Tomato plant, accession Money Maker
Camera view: horizontal (90 deg, fisheye); turntable rotation: 30 degrees
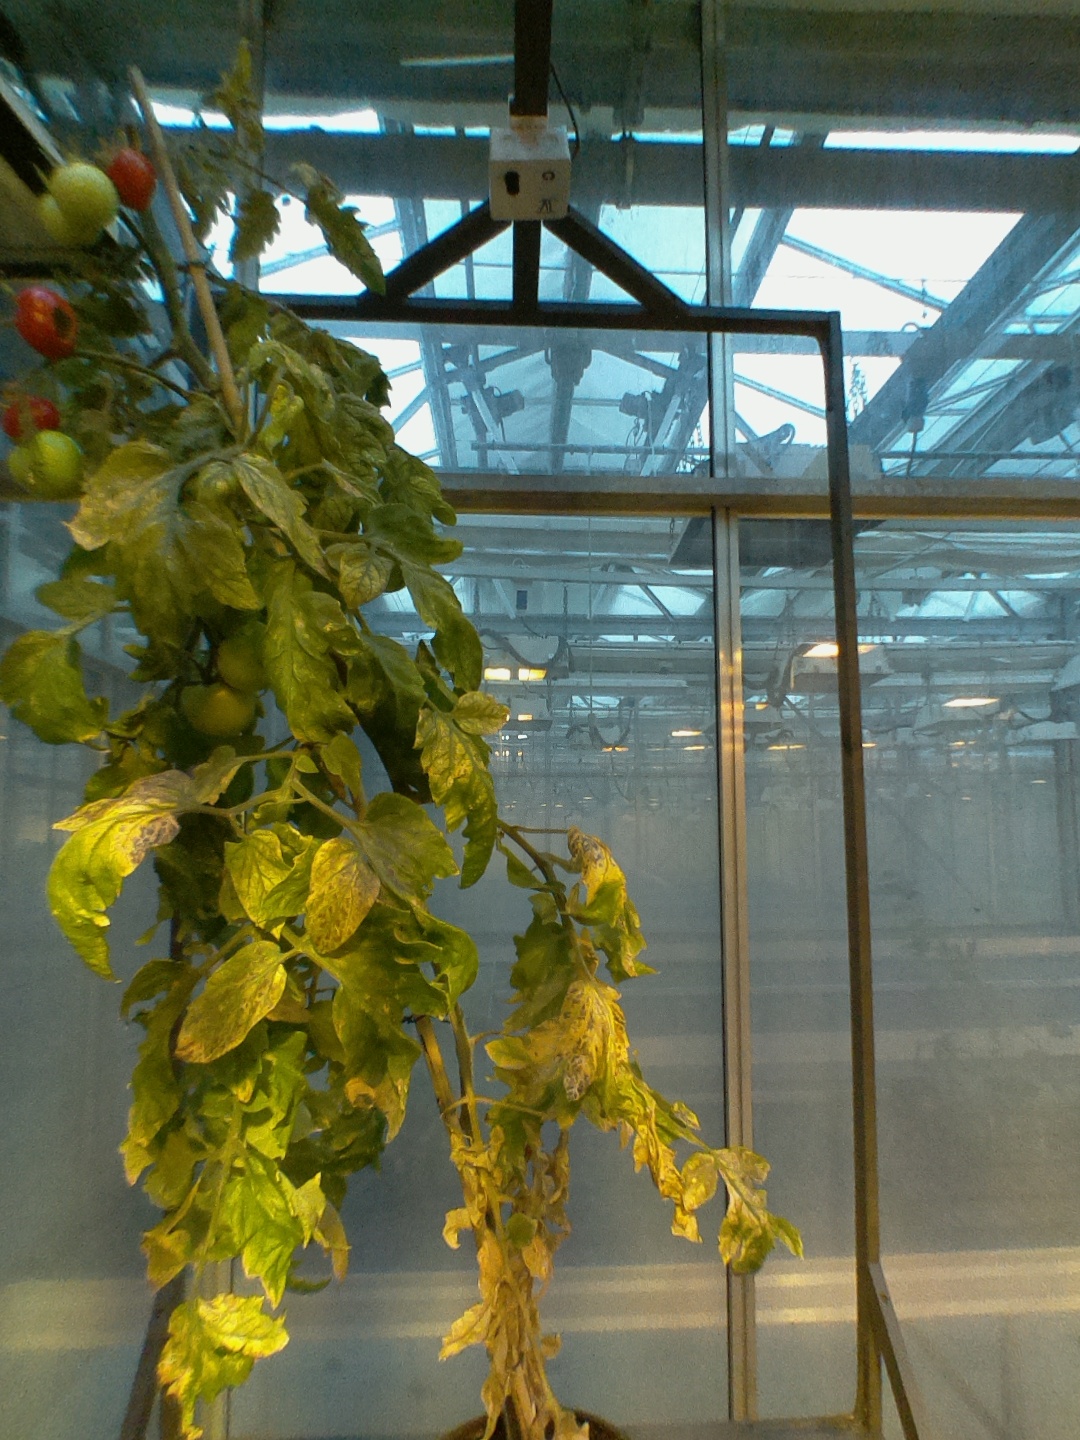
BBCH growth stage 83: 30%-40% of fruits show typical fully ripe color